HNLMS O 19

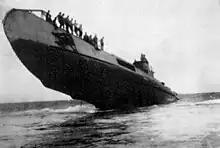
"O 19" aground on Ladd Reef

The submarine's keel was laid at the Wilton-Fijenoord shipyard in Rotterdam on 15 June 1936 as "K XIX" but was renamed "O 19" at some point. The submarine was launched on 22 September 1938 and commissioned in the Dutch navy on 3 July 1939. After her commissioning the HNLMS "O 19" was put into service by commander Lieutenant-on-sea 1 (LTZ 1) K. van Dongen on July 3, 1939, following a short training period. Three weeks later, on 25 July 1939, the new submarine was already on its way to the Dutch East Indies via the Suez Canal where the boat arrived on 13 September.